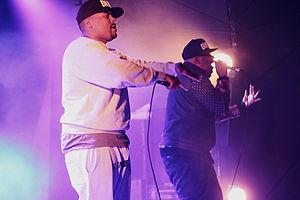
Young RJ et T3 (Slum Village) au Nouveau Casino, à Paris, le 22 septembre 2014
Slum Village est un groupe américain de hip-hop, originaire du quartier Conant Gardens, à Détroit. À l'origine, le groupe se compose de trois membres, les rappeurs T3, Baatin et le rappeur et producteur Jay Dee alias J Dilla. Après le départ de Jay Dee en 2002, le rappeur Elzhi rejoint le groupe. En 2000, Soren Baker du magazine Times considère Slum Village comme « l'un des meilleurs groupes originaires de Détroit ».